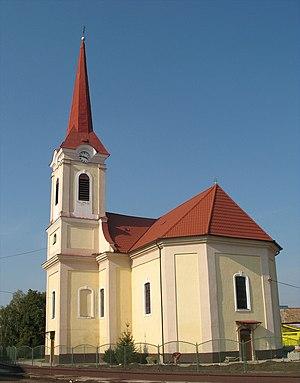
Tvrdošovce est une commune du district de Nové Zámky, dans la région de Nitra, en Slovaquie.